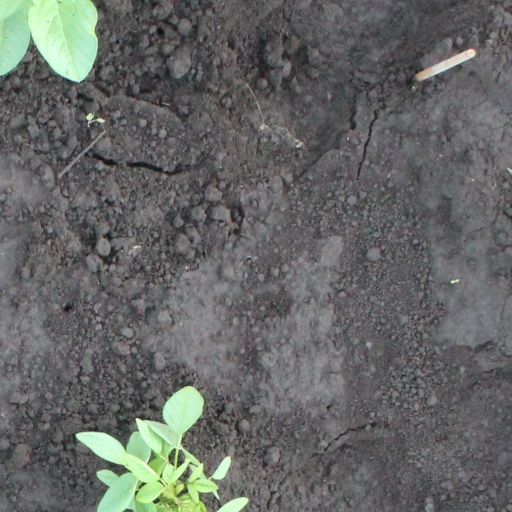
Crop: soybean